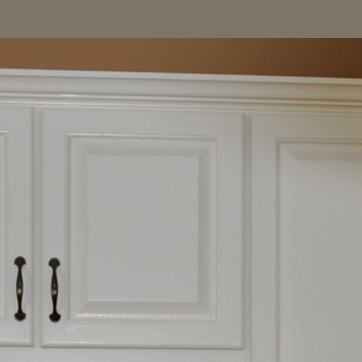
Material: painted